Wilkinson County, Mississippi

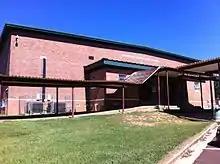
Wilkinson County High School

Wilkinson County School District serves the county. Prior to 1970, when a federal court ruling forced the schools to integrate, the county maintained a separate and highly inferior educational system for Black students. When the schools were finally integrated, all but two white students initially chose to attend Wilkinson County Christian Academy, which was established in 1969 as a segregation academy, or other private schools rather than attend school with Black students. Barnard Waites, the superintendent of the public school system sent his own child to Wilkinson County Christian Academy, and harshly criticized the white parents who exposed their children to the "all negro environment" of Wilkinson County Training School.